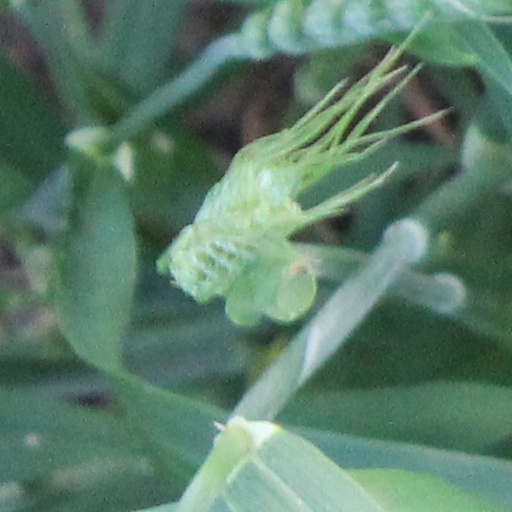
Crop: wheat